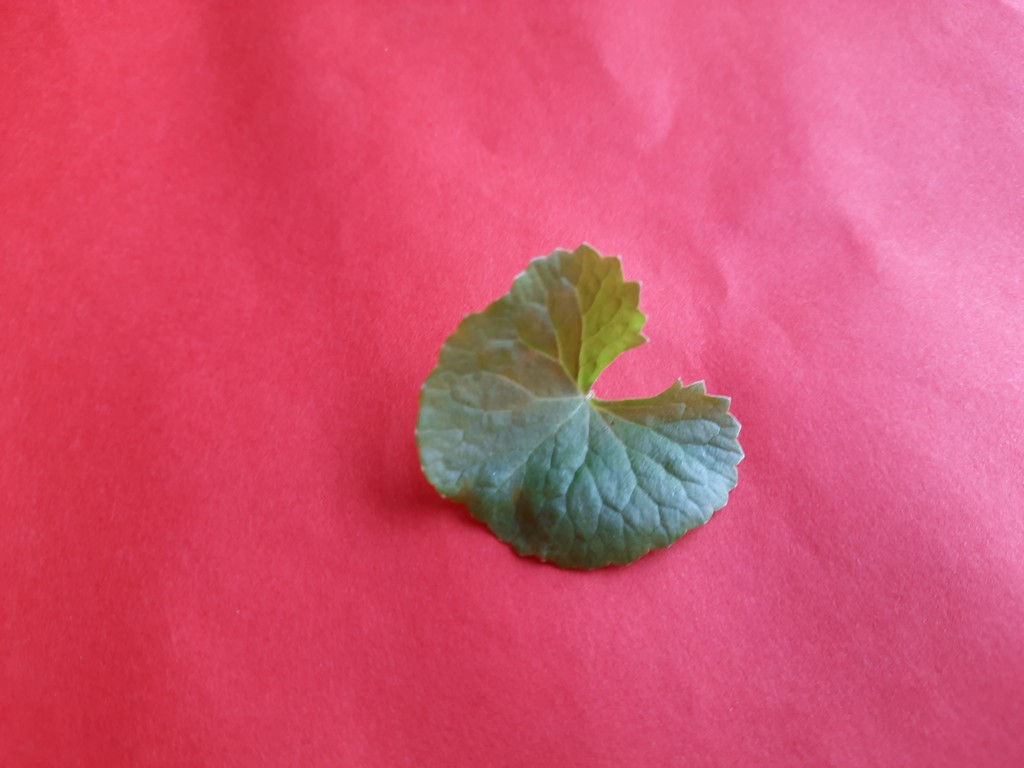
Label: Healthy